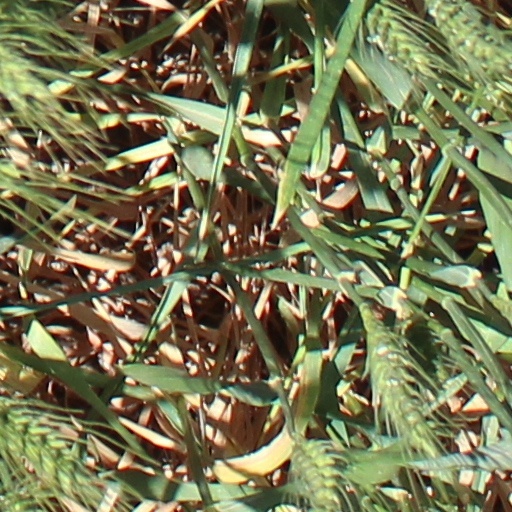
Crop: wheat